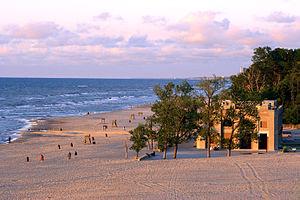
L'Indiana est un État du Midwest des États-Unis. Il est bordé au nord par le lac Michigan et par le Michigan, à l'est par l'Ohio, au sud par le Kentucky et à l'ouest par l'Illinois.